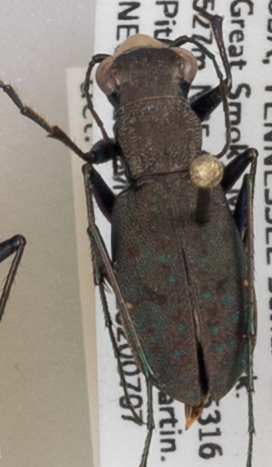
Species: Cylindera unipunctata
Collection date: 2020-07-07
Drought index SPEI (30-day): -0.074
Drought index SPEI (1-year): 1.77
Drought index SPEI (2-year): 2.09